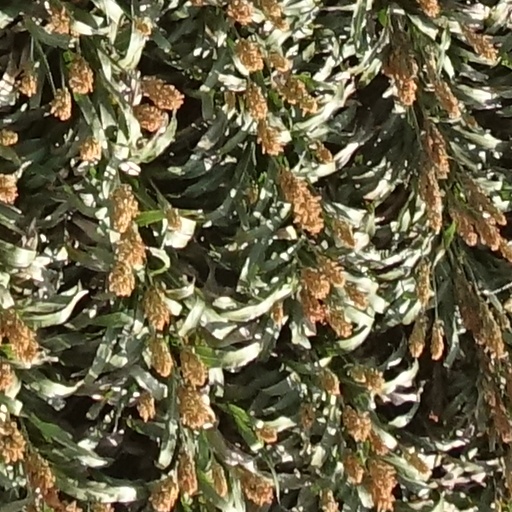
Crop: sorghum